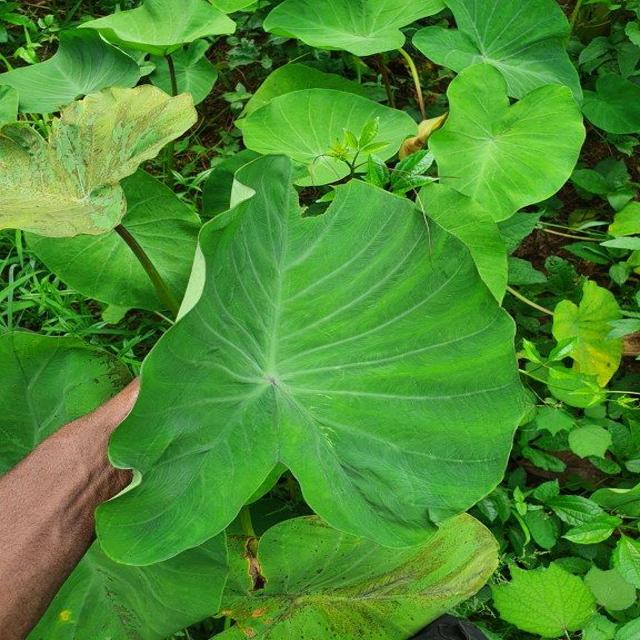
Label: Healthy